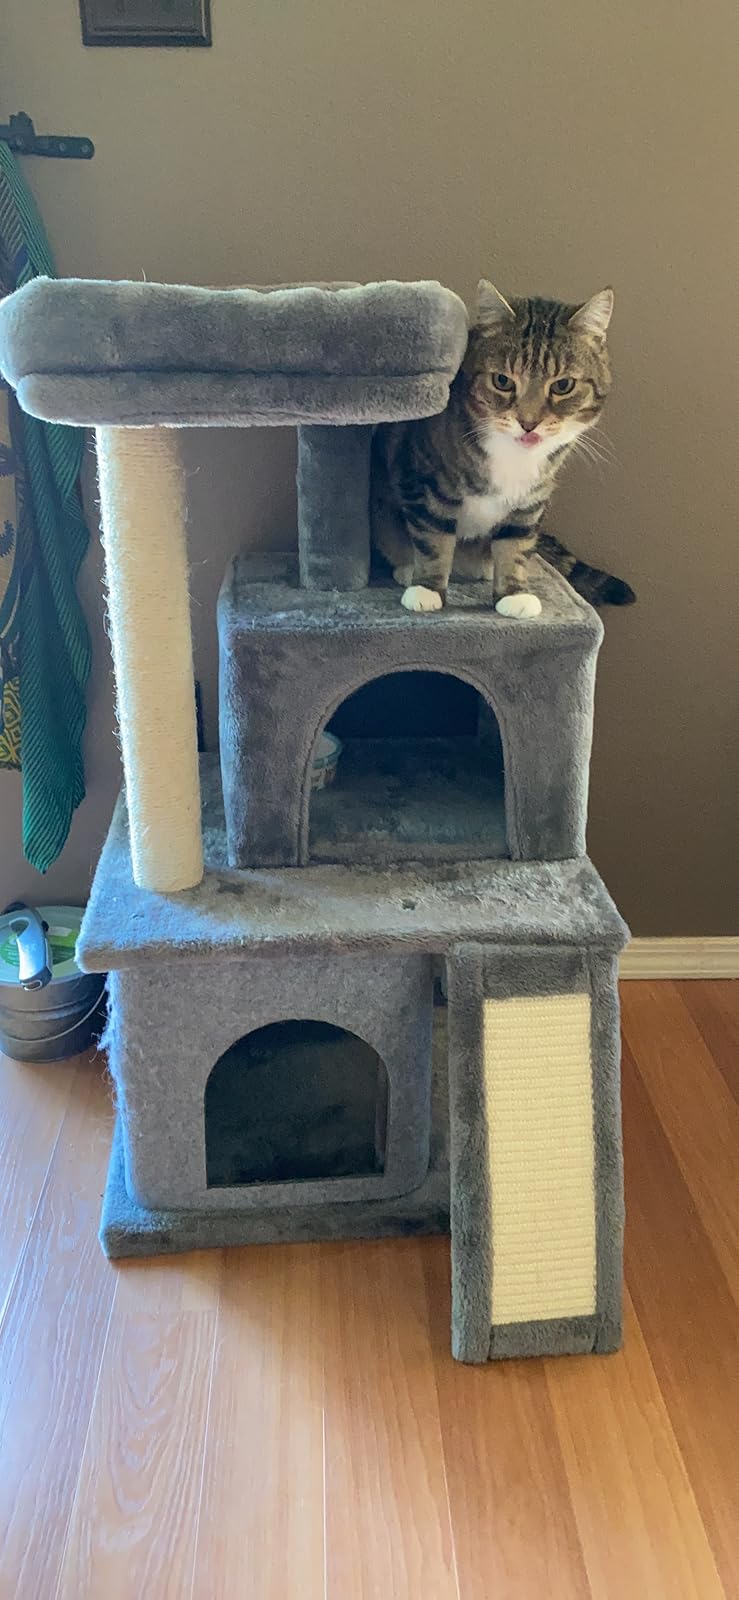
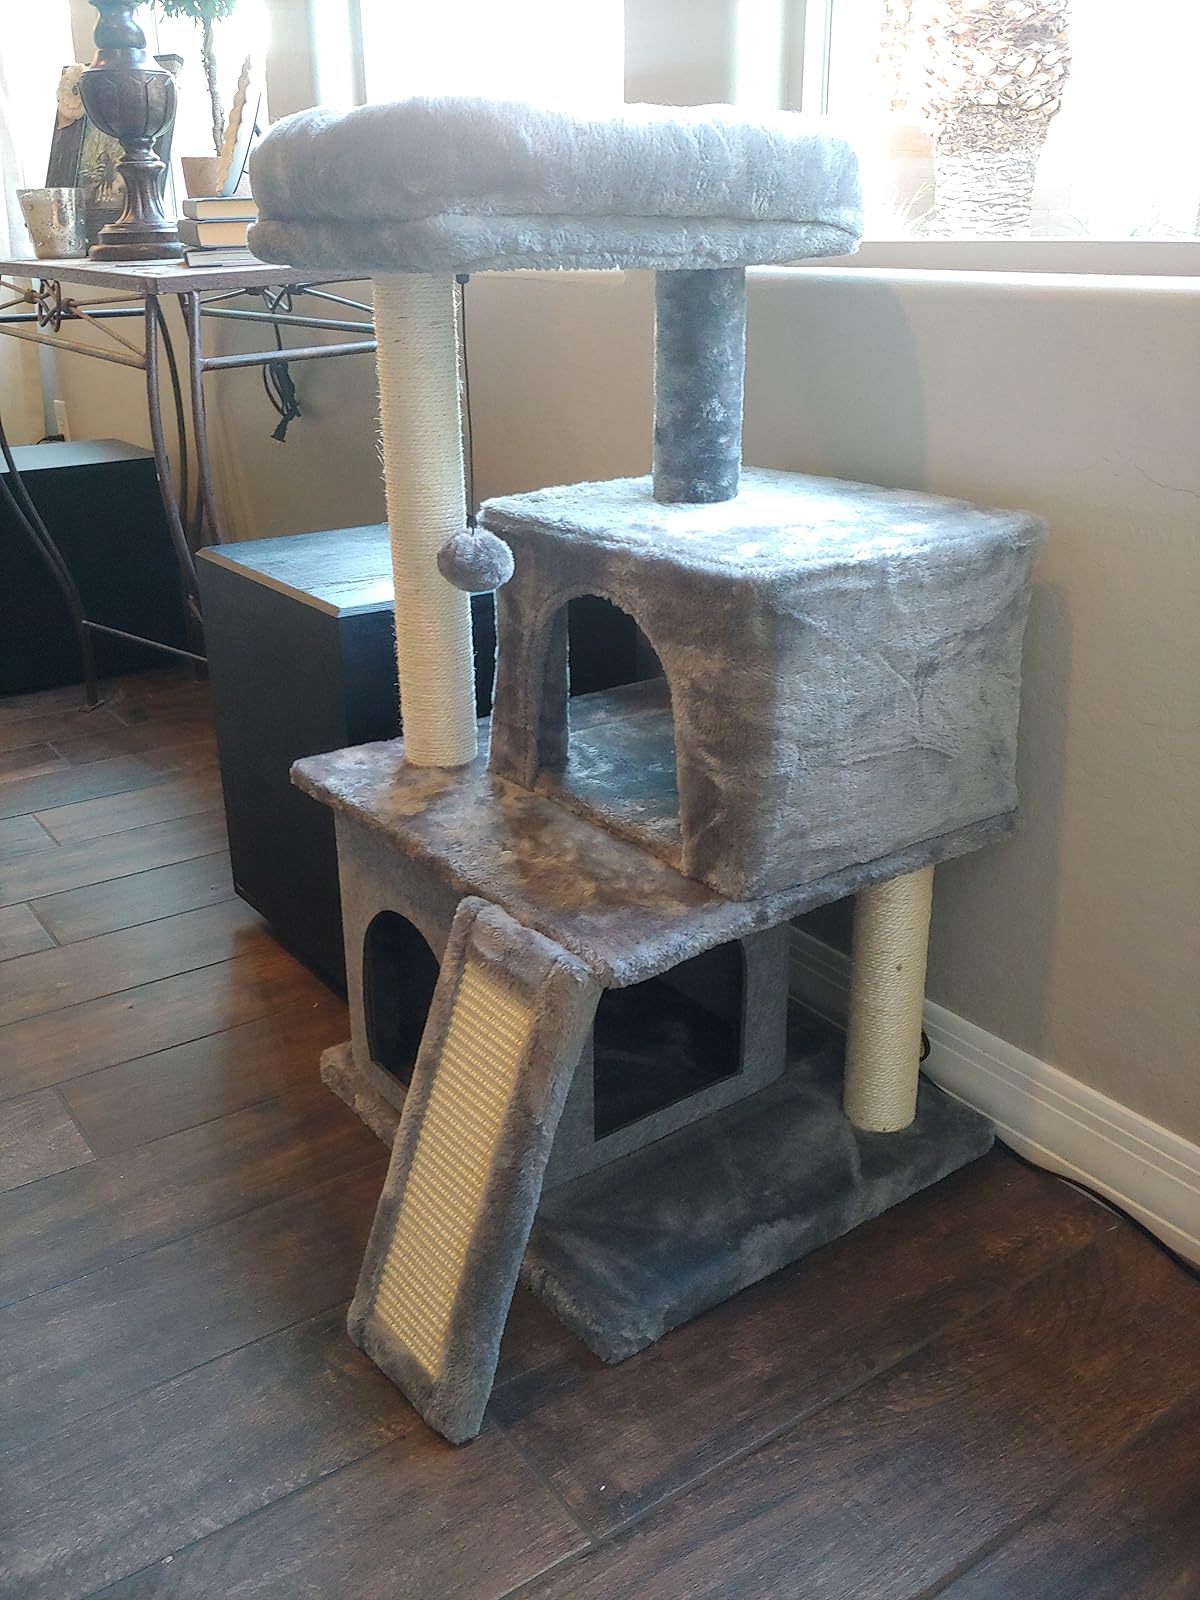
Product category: items_cat tree
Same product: yes